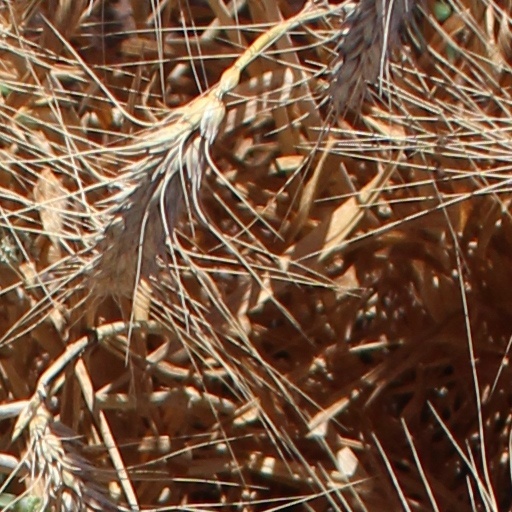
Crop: wheat